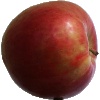
Label: apple_crimson_snow